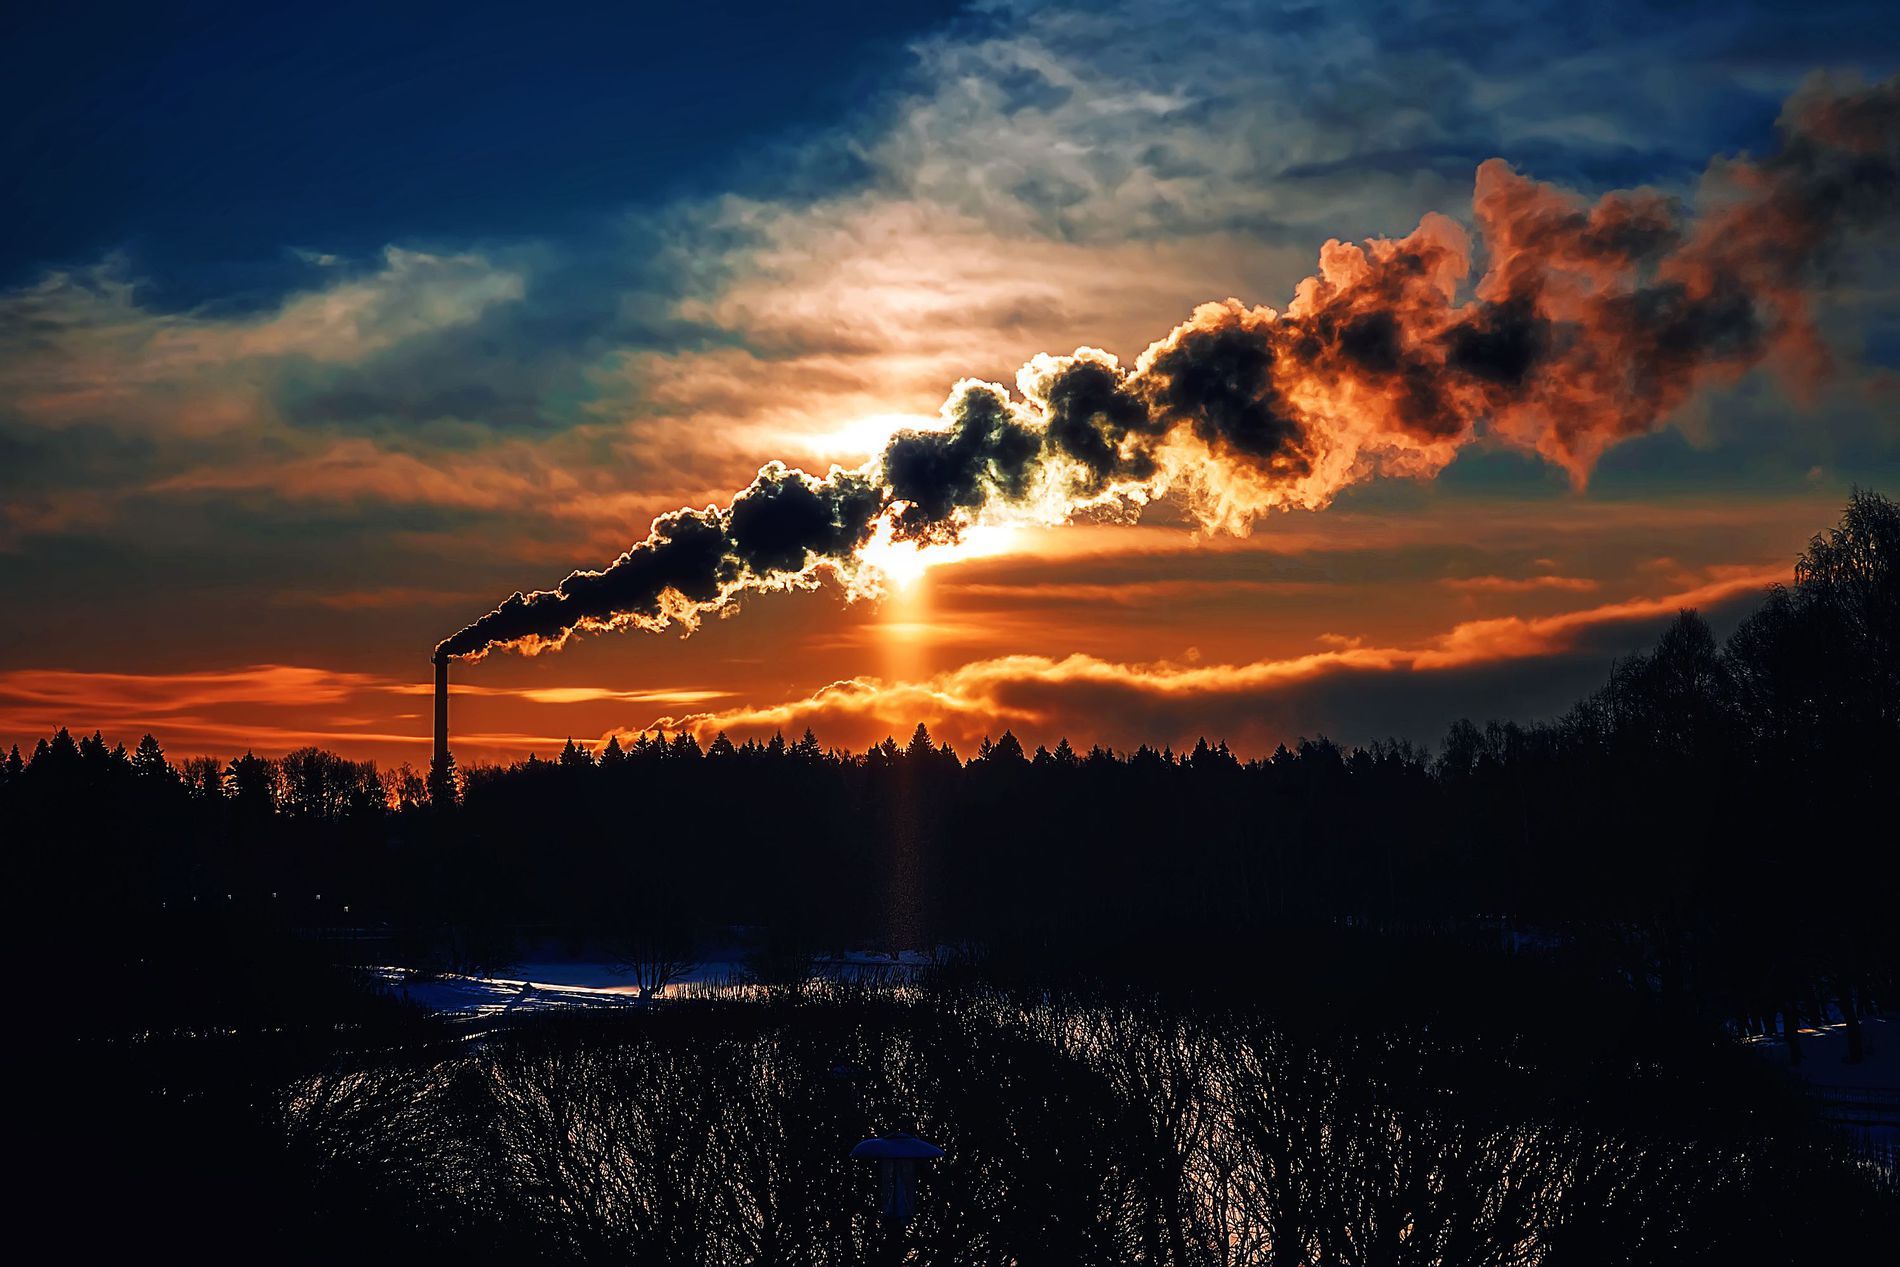
Cold Horizons.
A striking scene showing silhouetted trees standing dark and sharp against a dramatic sky, their black appearance caused by the contrast of evening lighting. The sky is painted in deep shades of orange blending into dark blue, filled with dense, scattered clouds, creating a moody and atmospheric backdrop. The ground is covered with snow.
A wide landscape shot taken at high eye level, allowing the silhouetted trees, dramatic sky, and factory chimney to fit into the composition. The colorful palette includes orange, dark blue, black silhouettes and white smoke. The overall mood is dramatic and atmospheric.
Labels: Nature, Outdoors, Sky, Cloud, Scenery, Pollution, Landscape, Flare, Light, Sunlight, Sunset, Smoke, Weather, Sunrise, Plant, Vegetation, Horizon, Cumulus, Silhouetted Trees, Factory Chimney, Rising Smoke
Camera: Canon Canon EOS 6D Mark II
Lens: EF24-105mm f/4L IS II USM
Aperture: F16
Exposure: 1/640 sec
ISO: 100
Focal length: 105.0 mm